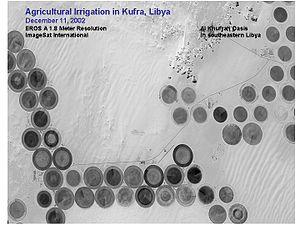
Koufra est une oasis de la municipalité d’Al-Koufra située dans le sud-est de la Libye.